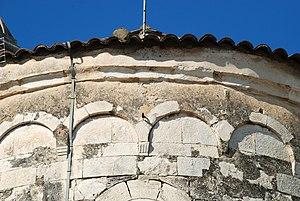
France - Gard - Église de Saint-Césaire-lès-Nîmes
L'église Saint-Césaire est une église romane située à Saint-Césaire-lès-Nîmes, petit village rattaché à la commune de Nîmes dans le département français du Gard et la région Occitanie.